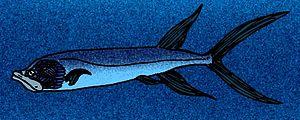
Gillicus est une genre éteint d'ichthyodectidés d'environ 1,80 mètre, qui vécut au cours du Crétacé supérieur dans la voie maritime intérieure de l'Ouest en Amérique du Nord.